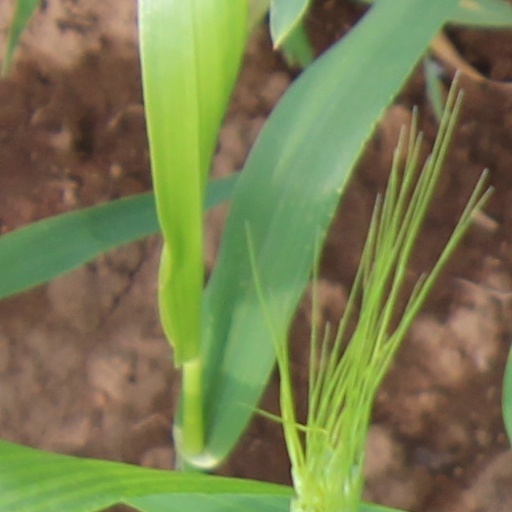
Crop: wheat